Academic Dictionary of Lithuanian

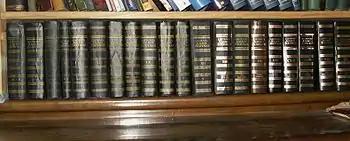
20 volumes of the "Academic Dictionary of Lithuanian"

The Academic Dictionary of Lithuanian ( or ) is a comprehensive thesaurus of the Lithuanian language and one of the most extensive lexicographical works in the world. The 20 volumes encompassing 22,000 pages were published between 1941 and 2002 by the Institute of the Lithuanian Language. An online and a CD version was made available in 2005. It contains about 236,000 headwords, or 500,000 if counting sub-headwords, reflecting modern and historical language both from published texts since the first published book in 1547 until 2001 and recorded from the vernacular. Definitions, usage notes, and examples are given for most words. The entry length varies from one sentence to almost a hundred pages. For example, 46 pages are devoted to 298 different meanings of "taisyti" (to fix) and its derivatives.